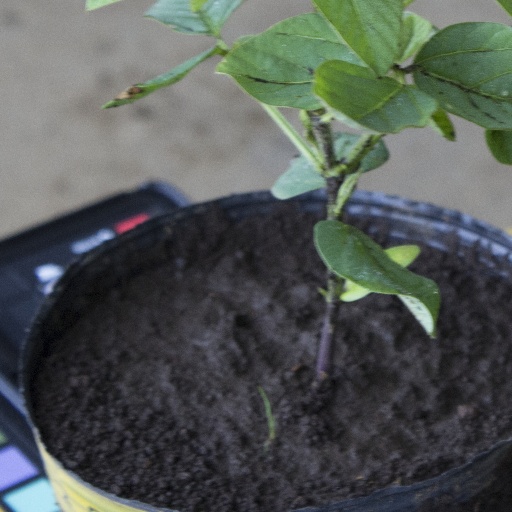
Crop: soybean